Vance Drummond

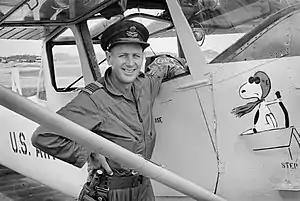
Smiling man in overalls with peaked cap next to aircraft featuring image of Snoopy as the Red Baron

Drummond was promoted to acting wing commander on 16 December 1965 and posted to South Vietnam on the staff of the Second Air Division, United States Air Force (USAF). Based in Saigon, he was to observe US methods of air transport, reconnaissance, ground attack, and air defence. In July 1966—apparently at his own behest, according to the official history of the RAAF in the Vietnam War—he joined the 19th Tactical Air Support Squadron as a forward air controller (FAC); he flew in a two-seat Cessna Bird Dog aircraft called "Snoopy". Drummond was the first of several RAAF FACs attached to the USAF during the war. The FAC posting was highly prized by RAAF fighter pilots as they otherwise had little opportunity to serve in Vietnam. Their role was to fly low over enemy territory, spotting for ground-attack missions and checking the outcome. The nature of the work meant that, according to the official history of the post-war air force, "the FACs had probably the most hazardous job of any RAAF aircrew in the war".